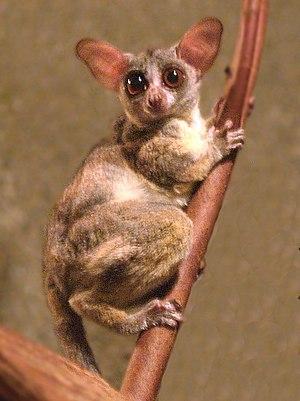
Le galago du Sénégal est un primate d'Afrique.